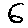
Label: 6